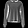
Label: Pullover